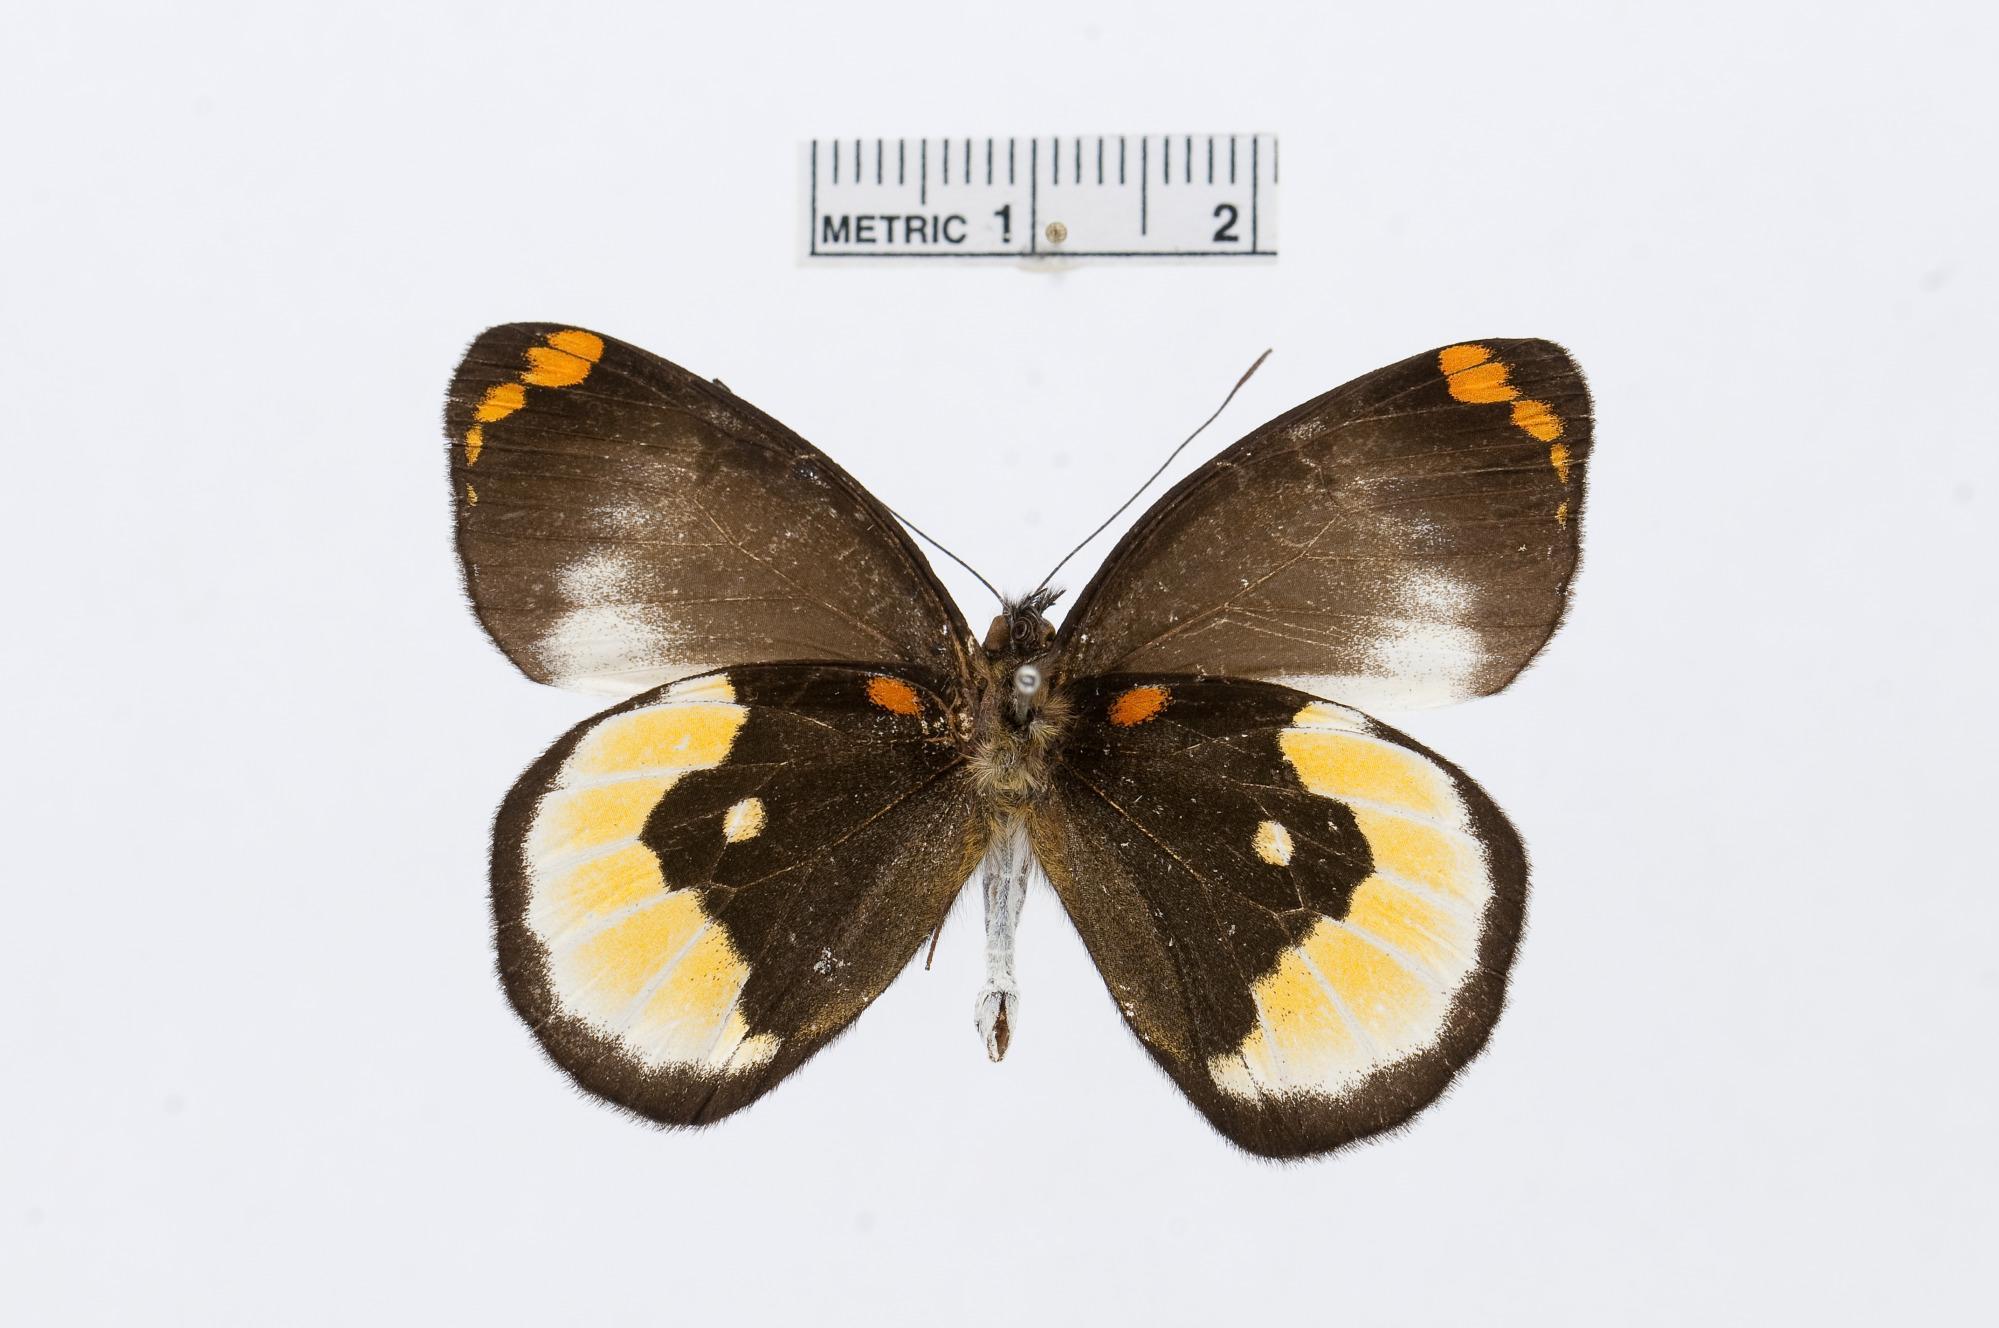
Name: Delias menooensis
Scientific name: Delias menooensis
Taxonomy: Animalia, Arthropoda, Hexapoda, Insecta, Lepidoptera, Pieridae, Pierinae